Henry Alford (theologian)

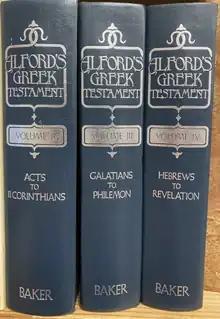
"New Testament in Greek", now in 3 volume set

Alford was a talented artist, as his picture-book "The Riviera" (1870) shows, and he had abundant musical and mechanical talent. Besides editing the works of John Donne, he published several volumes of his own verse, "The School of the Heart" (1835), "The Abbot of Muchelnaye" (1841), "The Greek Testament. The Four Gospels" (1849), and a number of hymns, the best-known of which are "Forward! be our watchword," "Come, ye thankful people, come", and "Ten thousand times ten thousand." He translated the "Odyssey", wrote a well-known manual of idiom, "A Plea for the Queen's English" (1863), and was the first editor of the "Contemporary Review" (1866–1870).